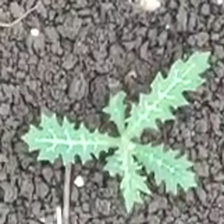
Weed species: Bilayat_(Mexicana_Argemone)